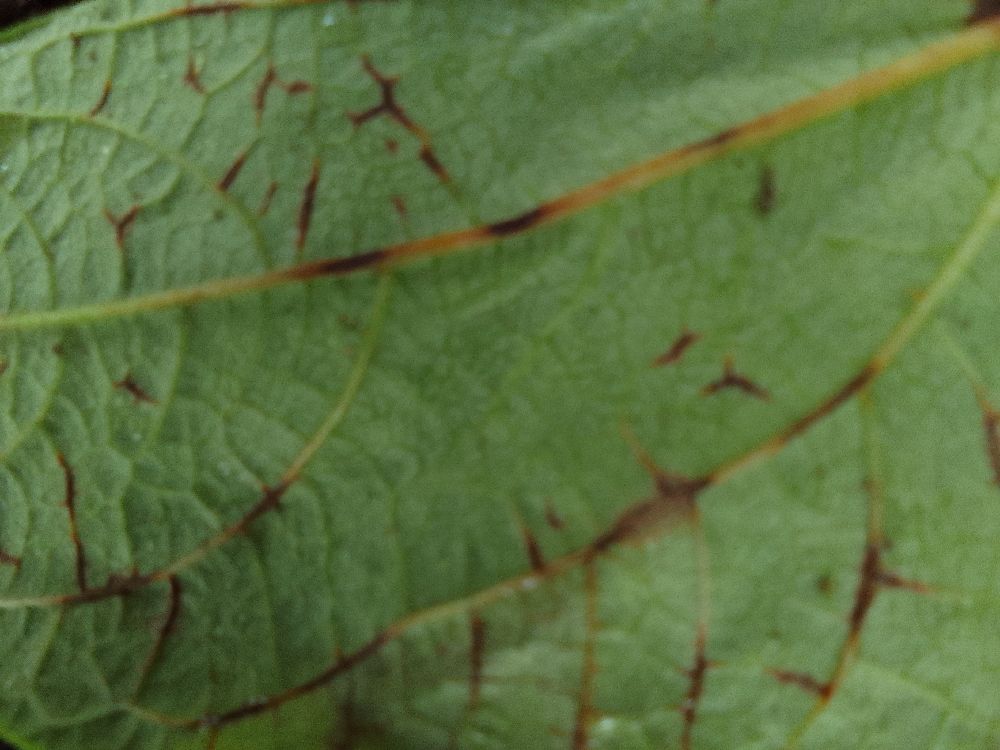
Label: anthracnose